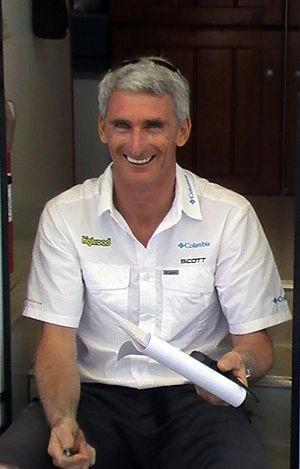
La saison 2018 de l'équipe cycliste BMC Racing est la douzième de cette équipe.